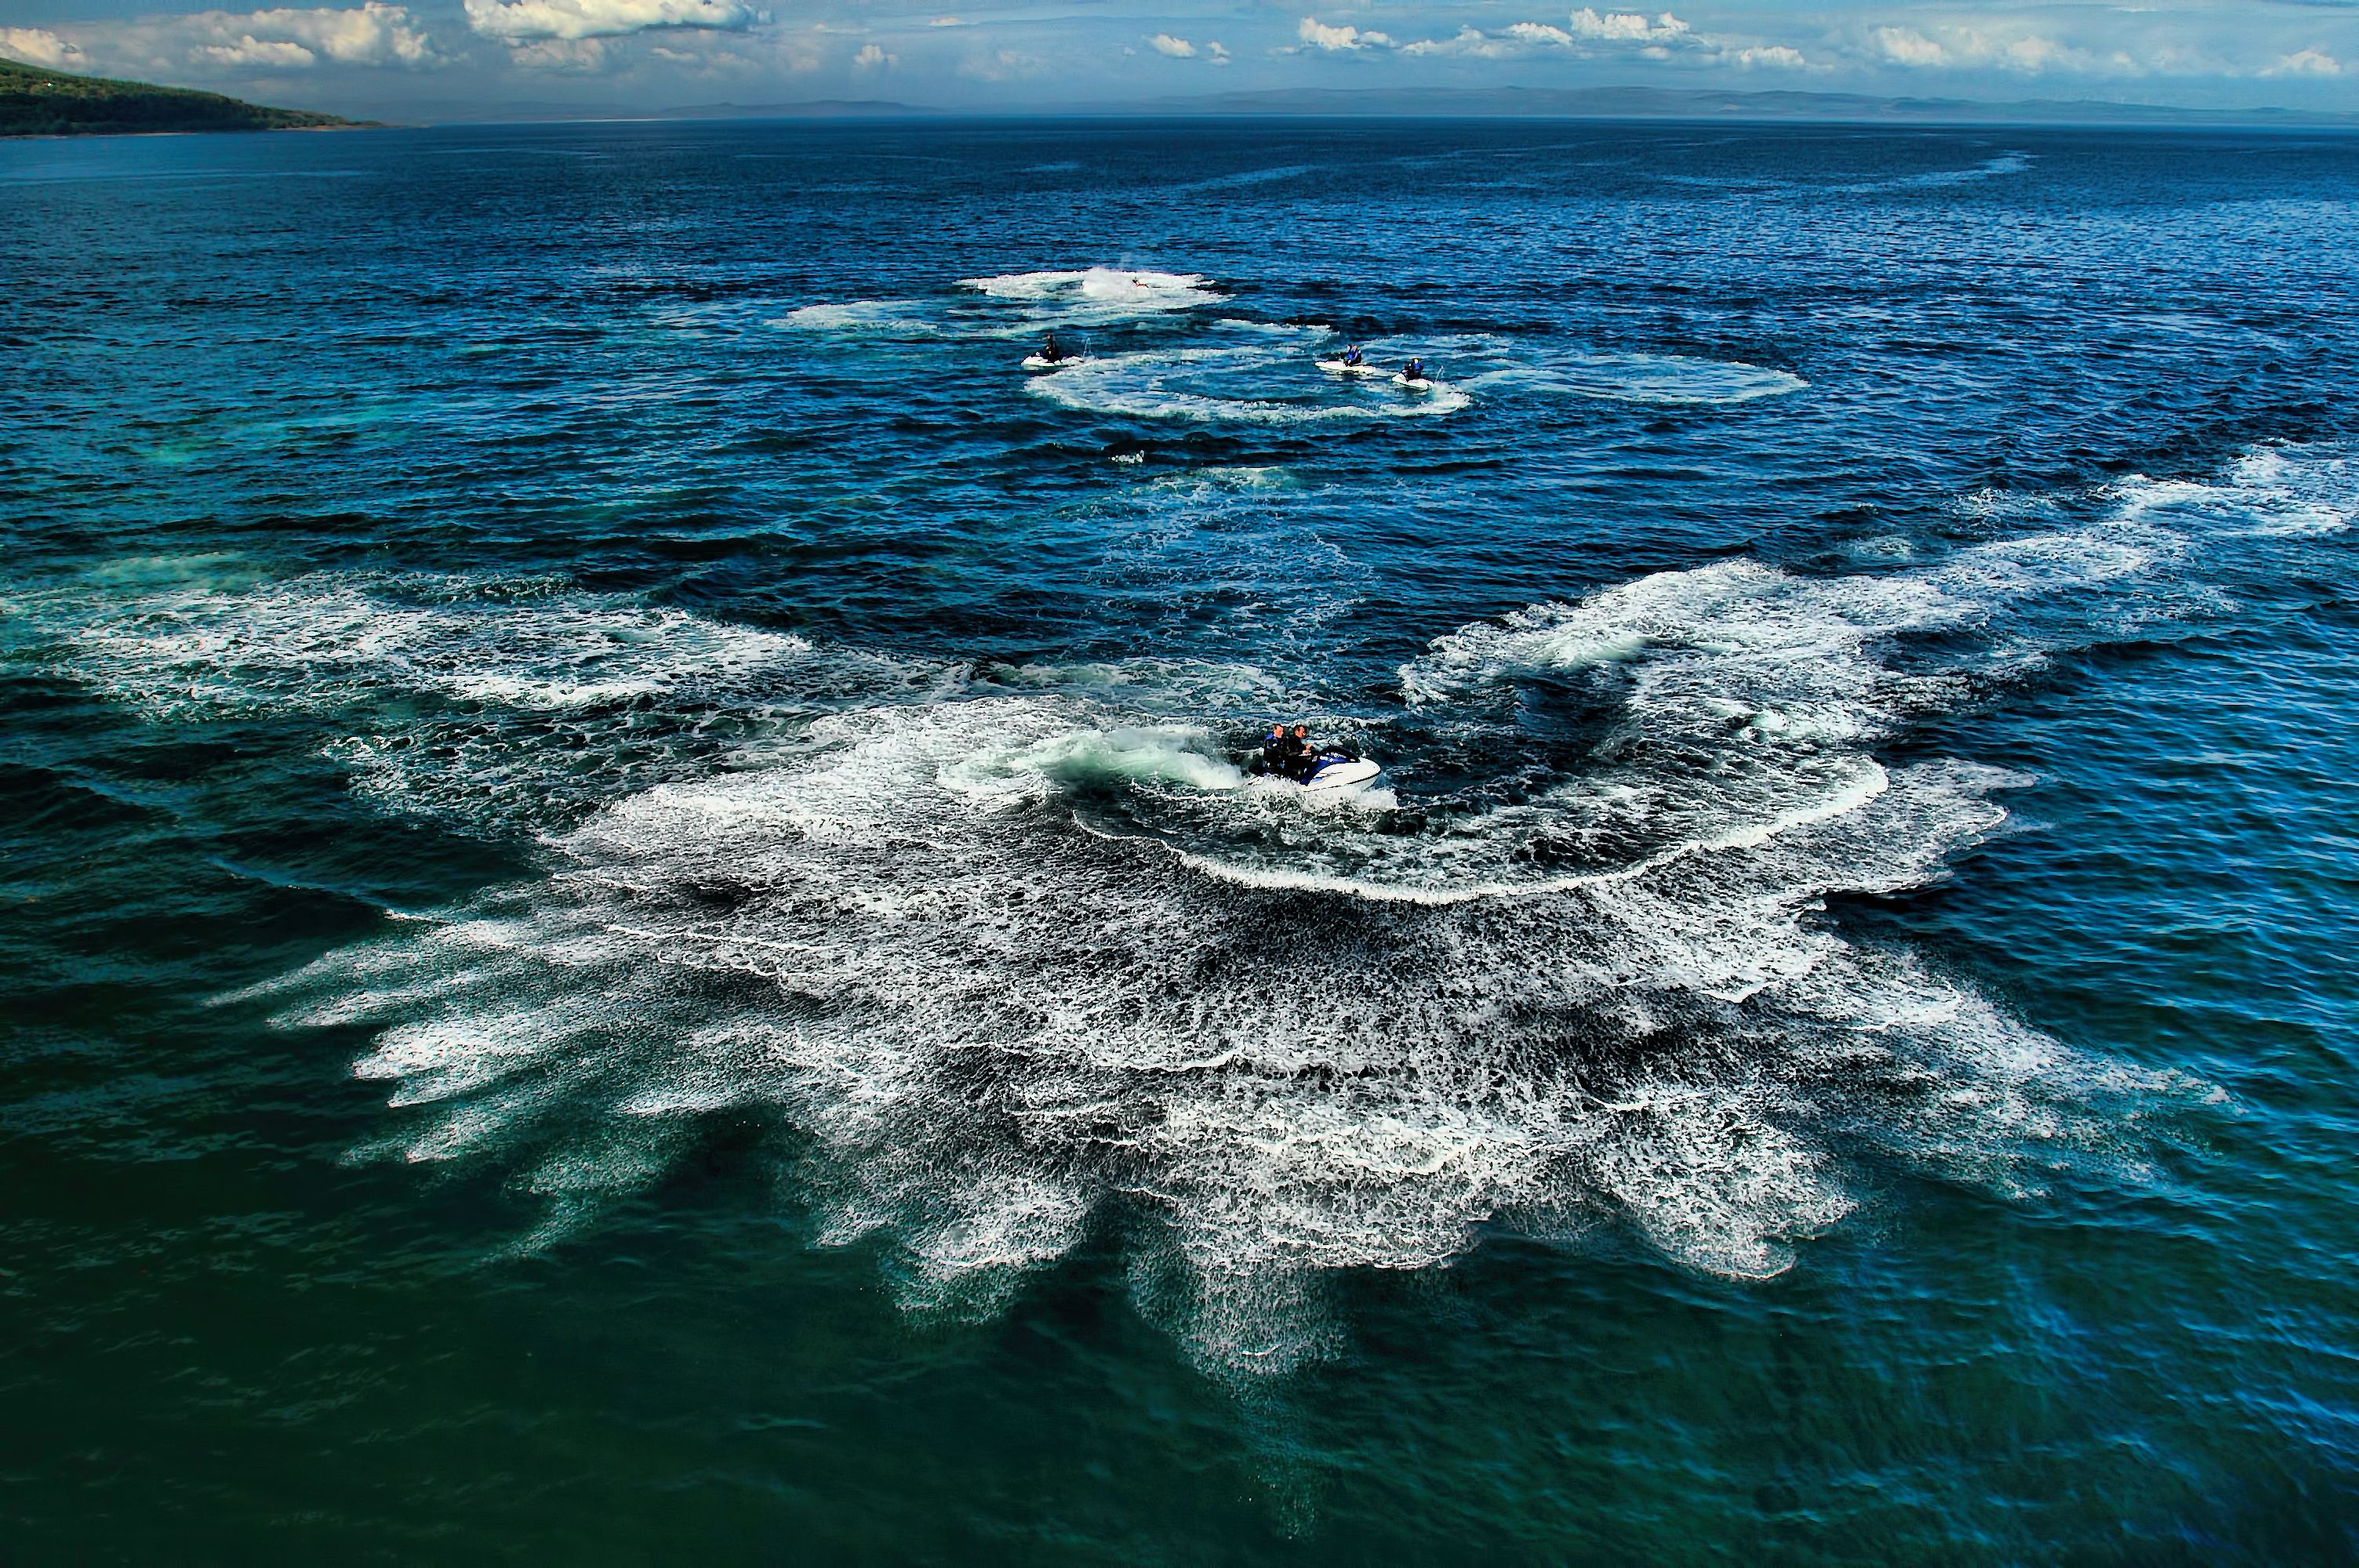
sea, coast, ocean, horizon, shore, wave, cape, islet, wind wave, marine biology